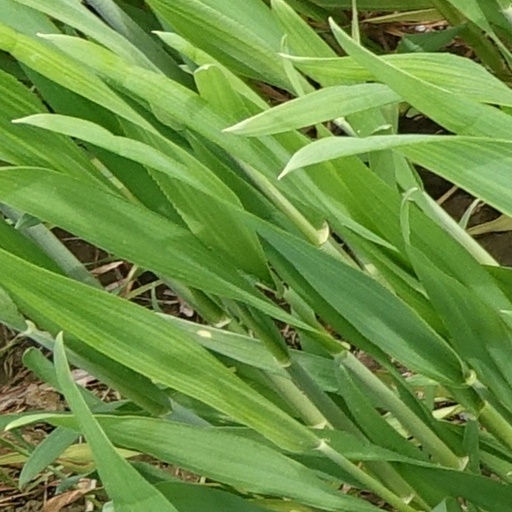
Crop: wheat